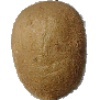
Label: kiwi